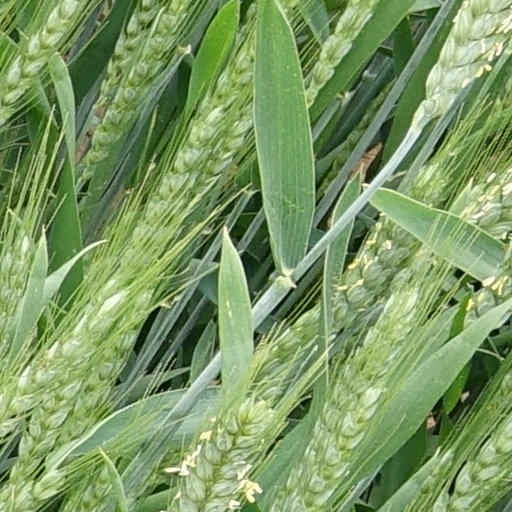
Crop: wheat